Historical and Cultural Society of Clay County

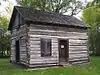
John Bergquist Cabin

John Gustav Bergquist, among the earliest settlers in Moorhead, constructed the cabin in the late 1800s. The house remains on its original frontier location and stands as the oldest house in Moorhead. Dewey Bergquist, John Bergquist's grandson, repurchased his grandfather's home in 1978. A longtime local television weatherman, Bergquist restored the cabin to its 1870s condition. In 1989, Bergquist donated the cabin to the Clay County Historical Society for preservation. The home holds a place on the National Register of Historic Places.